2019 Food City 500

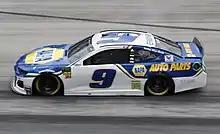
Chase Elliott started from pole position.

Chase Elliott scored the pole for the race with a time of 14.568 and a speed of .